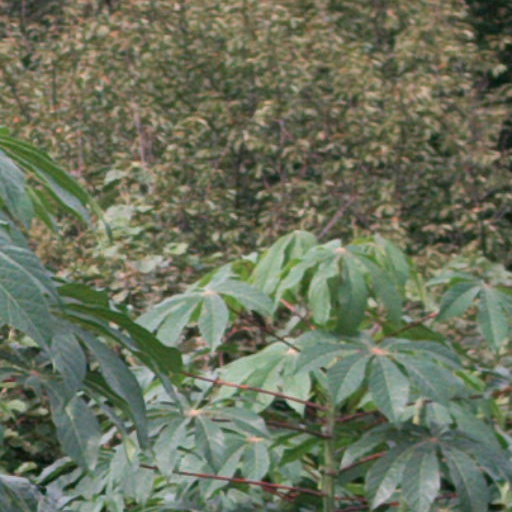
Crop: cassava